The Pride of the Sunshine

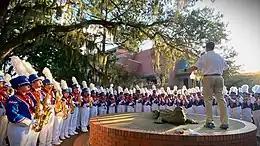
Around the Gator

After the Gator Walk groups return to the Music Building and all sections have warmed up on their own, the full band encircles the alligator statue outside of the University Auditorium. From there, Professor Watkins will lead the band through various songs (usually the Star-Spangled Banner and Alma Mater) as a way to refocus the group before they depart for the stadium. After being dismissed, the band forms the pregame parade block facing west on Union Road in order to begin their march to Ben Hill Griffin Stadium. From there, the band along with "Big Boom" and a police motorcycle escort will march to the tune of various drum cadences that form the "Florida Parade Sequence" or FLA.P.S. The group will march up Union Road, make a left on Buckman Drive, and descend the ramp into the loading dock of the stadium.